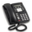
Label: telephone